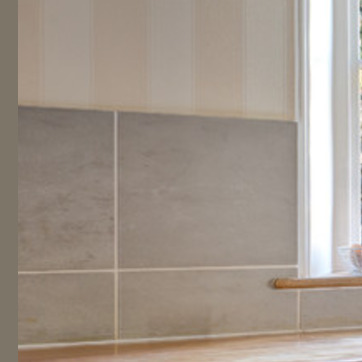
Material: tile